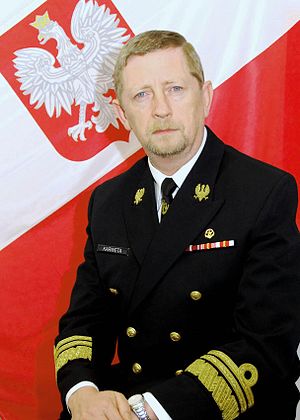
Andrzej Karweta
Andrzej Karweta
Andrzej Karweta var viceadmiral ved den polske flåde og øverstkommanderende fra november 2007.